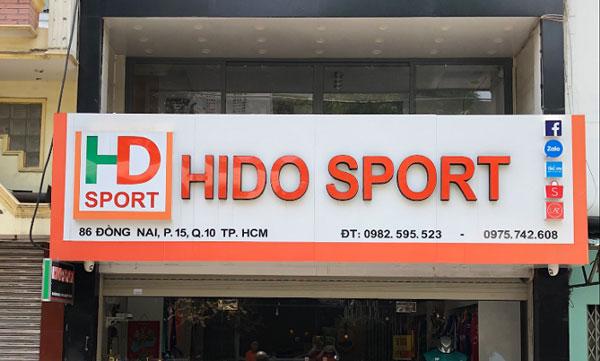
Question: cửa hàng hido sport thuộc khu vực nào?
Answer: cửa hàng hido sport thuộc thành phố hồ chí minh